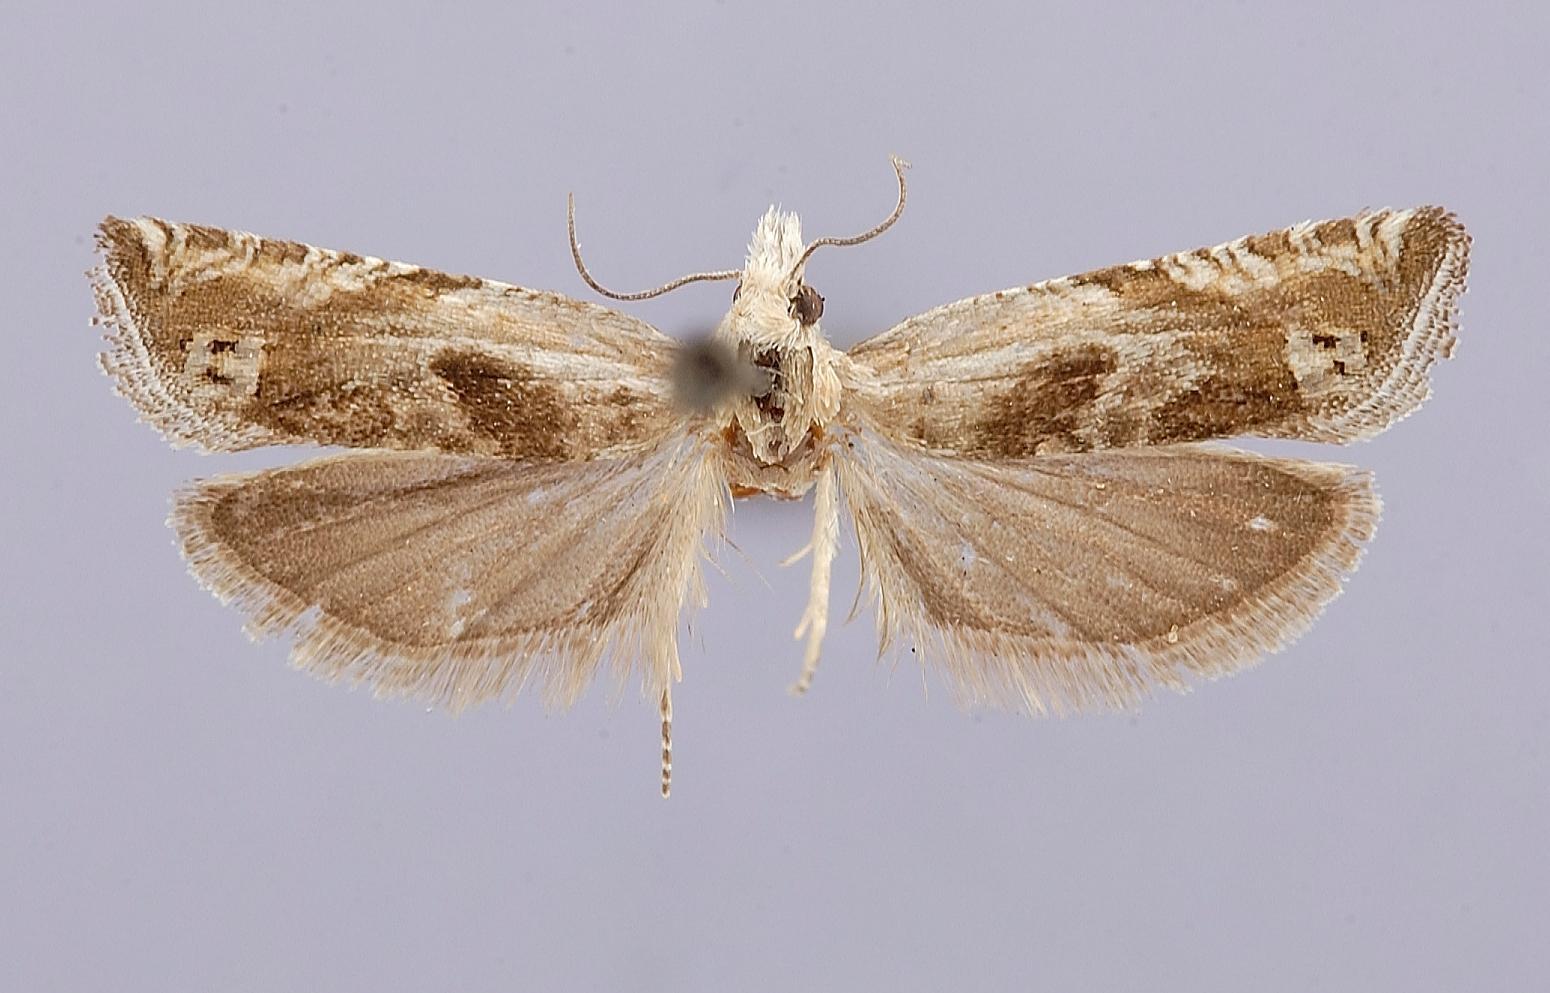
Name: Thiodia influana
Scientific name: Thiodia influana Heinrich, 1923
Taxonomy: Animalia, Arthropoda, Insecta, Lepidoptera, Tortricidae
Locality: Shasta Retreat, Siskiyou, California, United States
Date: "July 1-7"